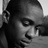
Emotion: sad